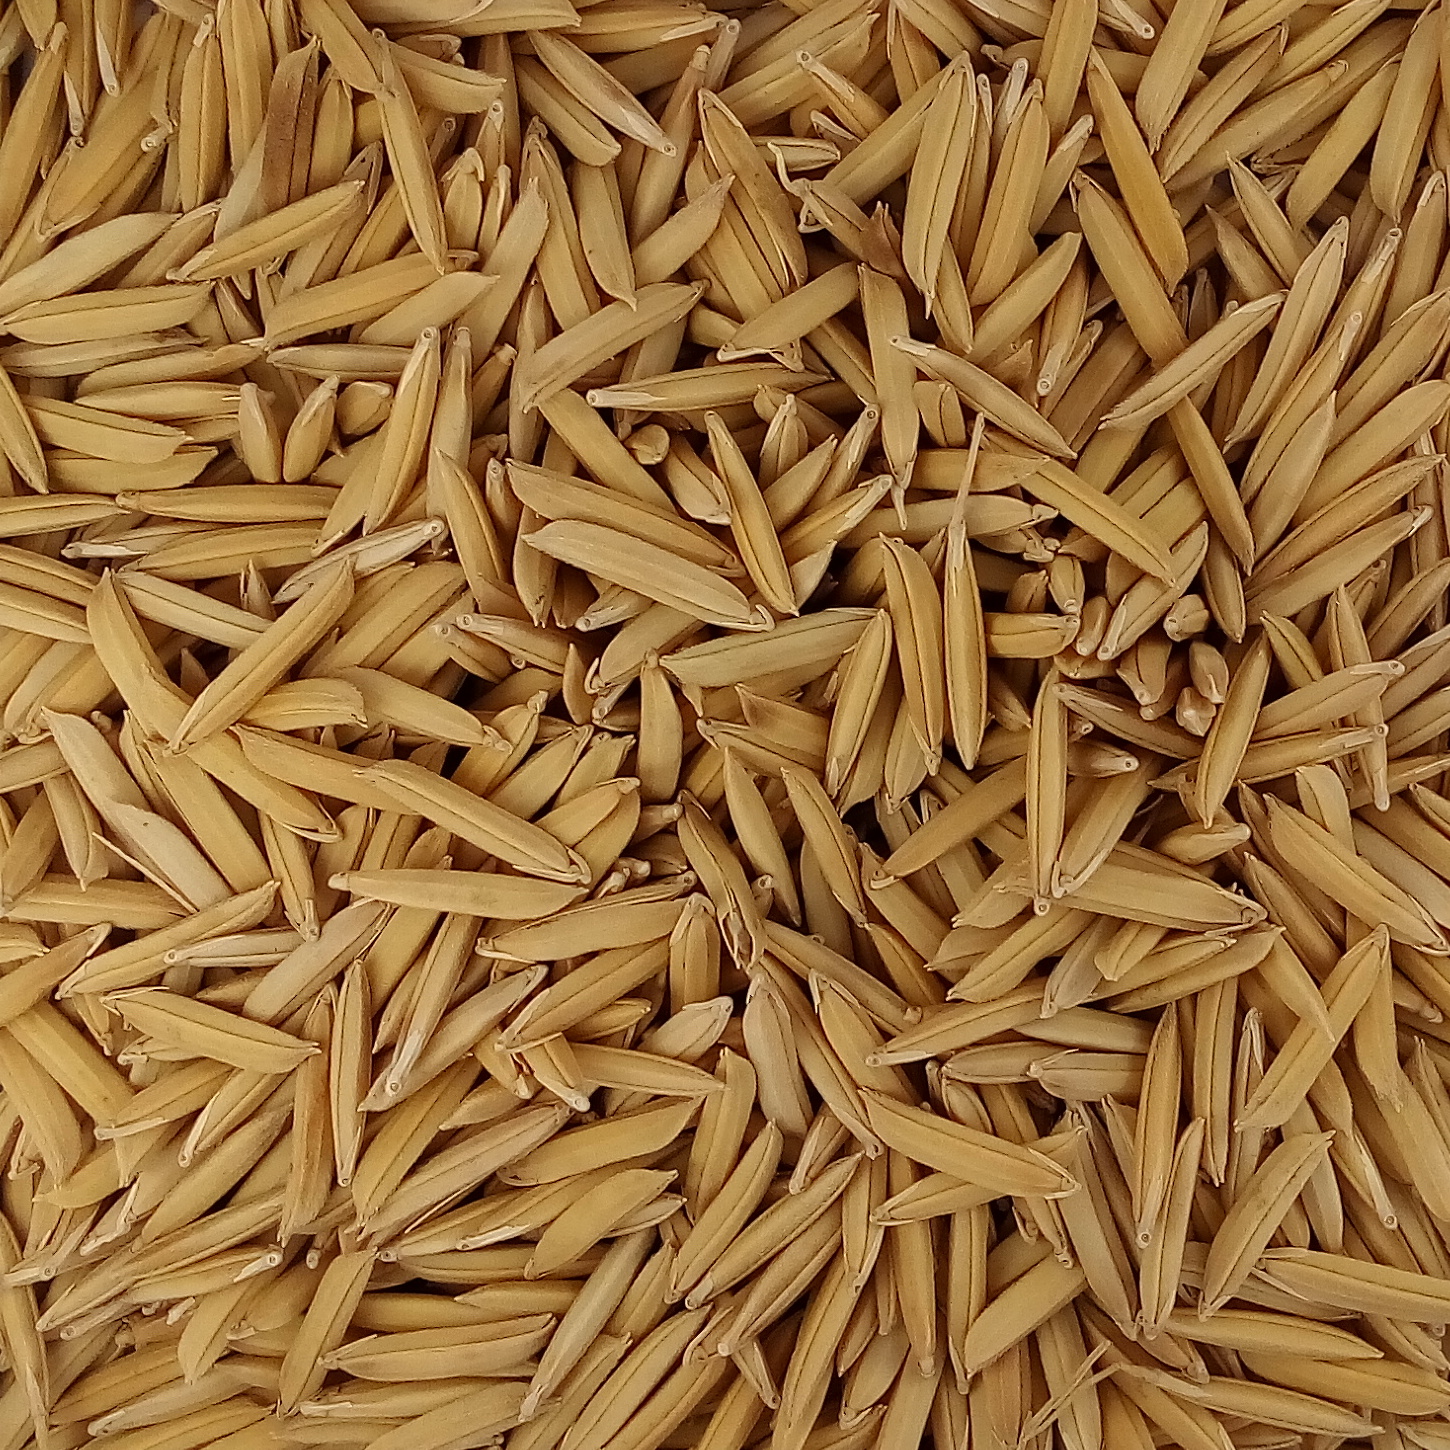
Rice seed variety: 1509